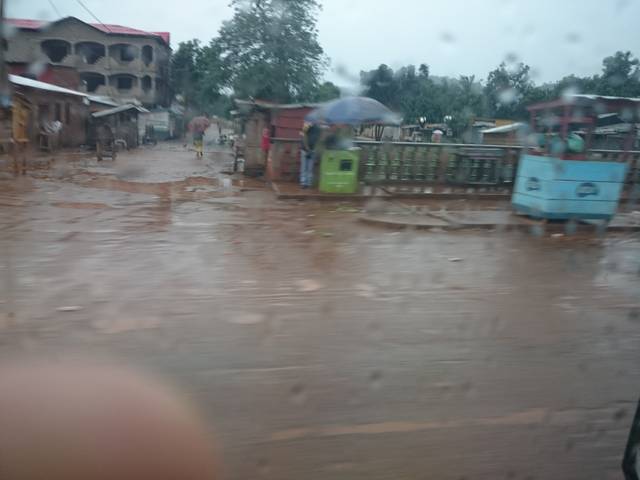
Region: Central African Republic
Coordinates: 4.365, 18.563